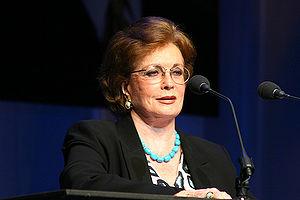
On appelle de manière générale Première dame l'épouse d'un chef d'État ou de gouvernement.